Lakshmi

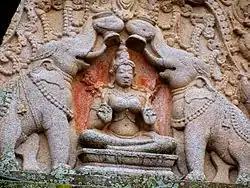
Gaja Lakshmi at Shravanabelagola Temple, Karnataka.

The origins of Shri-Lakshmi can be traced to the earliest layers of Hindu sacred literature, particularly the Vedas. In the earliest texts, Shri or Lakshmi does not initially appear as a fully personified deity but as a collection of auspicious qualities and states such as radiance, beauty, abundance, power, and majesty. According to scholar Mandakranta Bose, this cluster of positive forces was gradually personified into a female divinity—a process consistent with a wider Indo-European pattern, in which ideals of well-being and sovereignty took the form of goddess figures. David Kinsley similarly notes that Lakshmi represents a type of royal goddess common to many Indo-European mythologies. Kinsley also notes that reverence of Shri-Lakshmi is particularly predates Buddhism, being featured in various stupa panels.